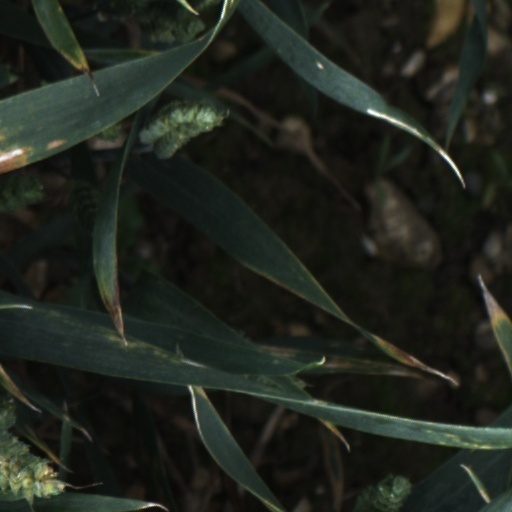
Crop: wheat